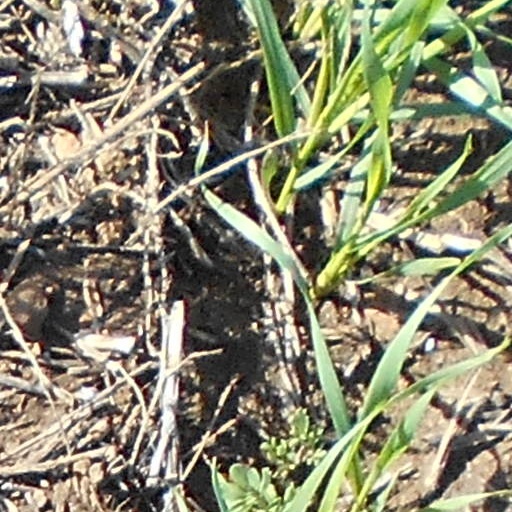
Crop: wheat